Sawtooth National Forest

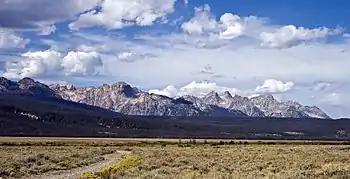
The Sawtooth Mountains from the southern Sawtooth Valley

The Forest Reserve Act of 1891 gave the President the authority to establish forest reserves in the U.S. Department of the Interior. After passage of the Transfer Act of 1905, forest reserves became part of the U.S. Department of Agriculture in the newly created U.S. Forest Service. Sawtooth National Forest was created as the Sawtooth Forest Reserve in the Department of Agriculture by proclamation of President Theodore Roosevelt on May 29, 1905. The forest's initial area was , and it was named after the Sawtooth Mountains in the northwestern part of the forest.